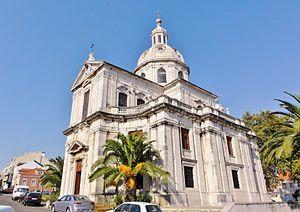
Cet article recense les monuments nationaux du district de Lisbonne, au Portugal.